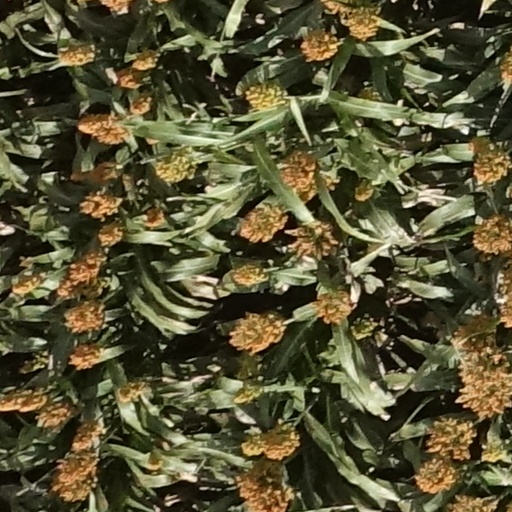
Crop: sorghum